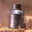
Label: can